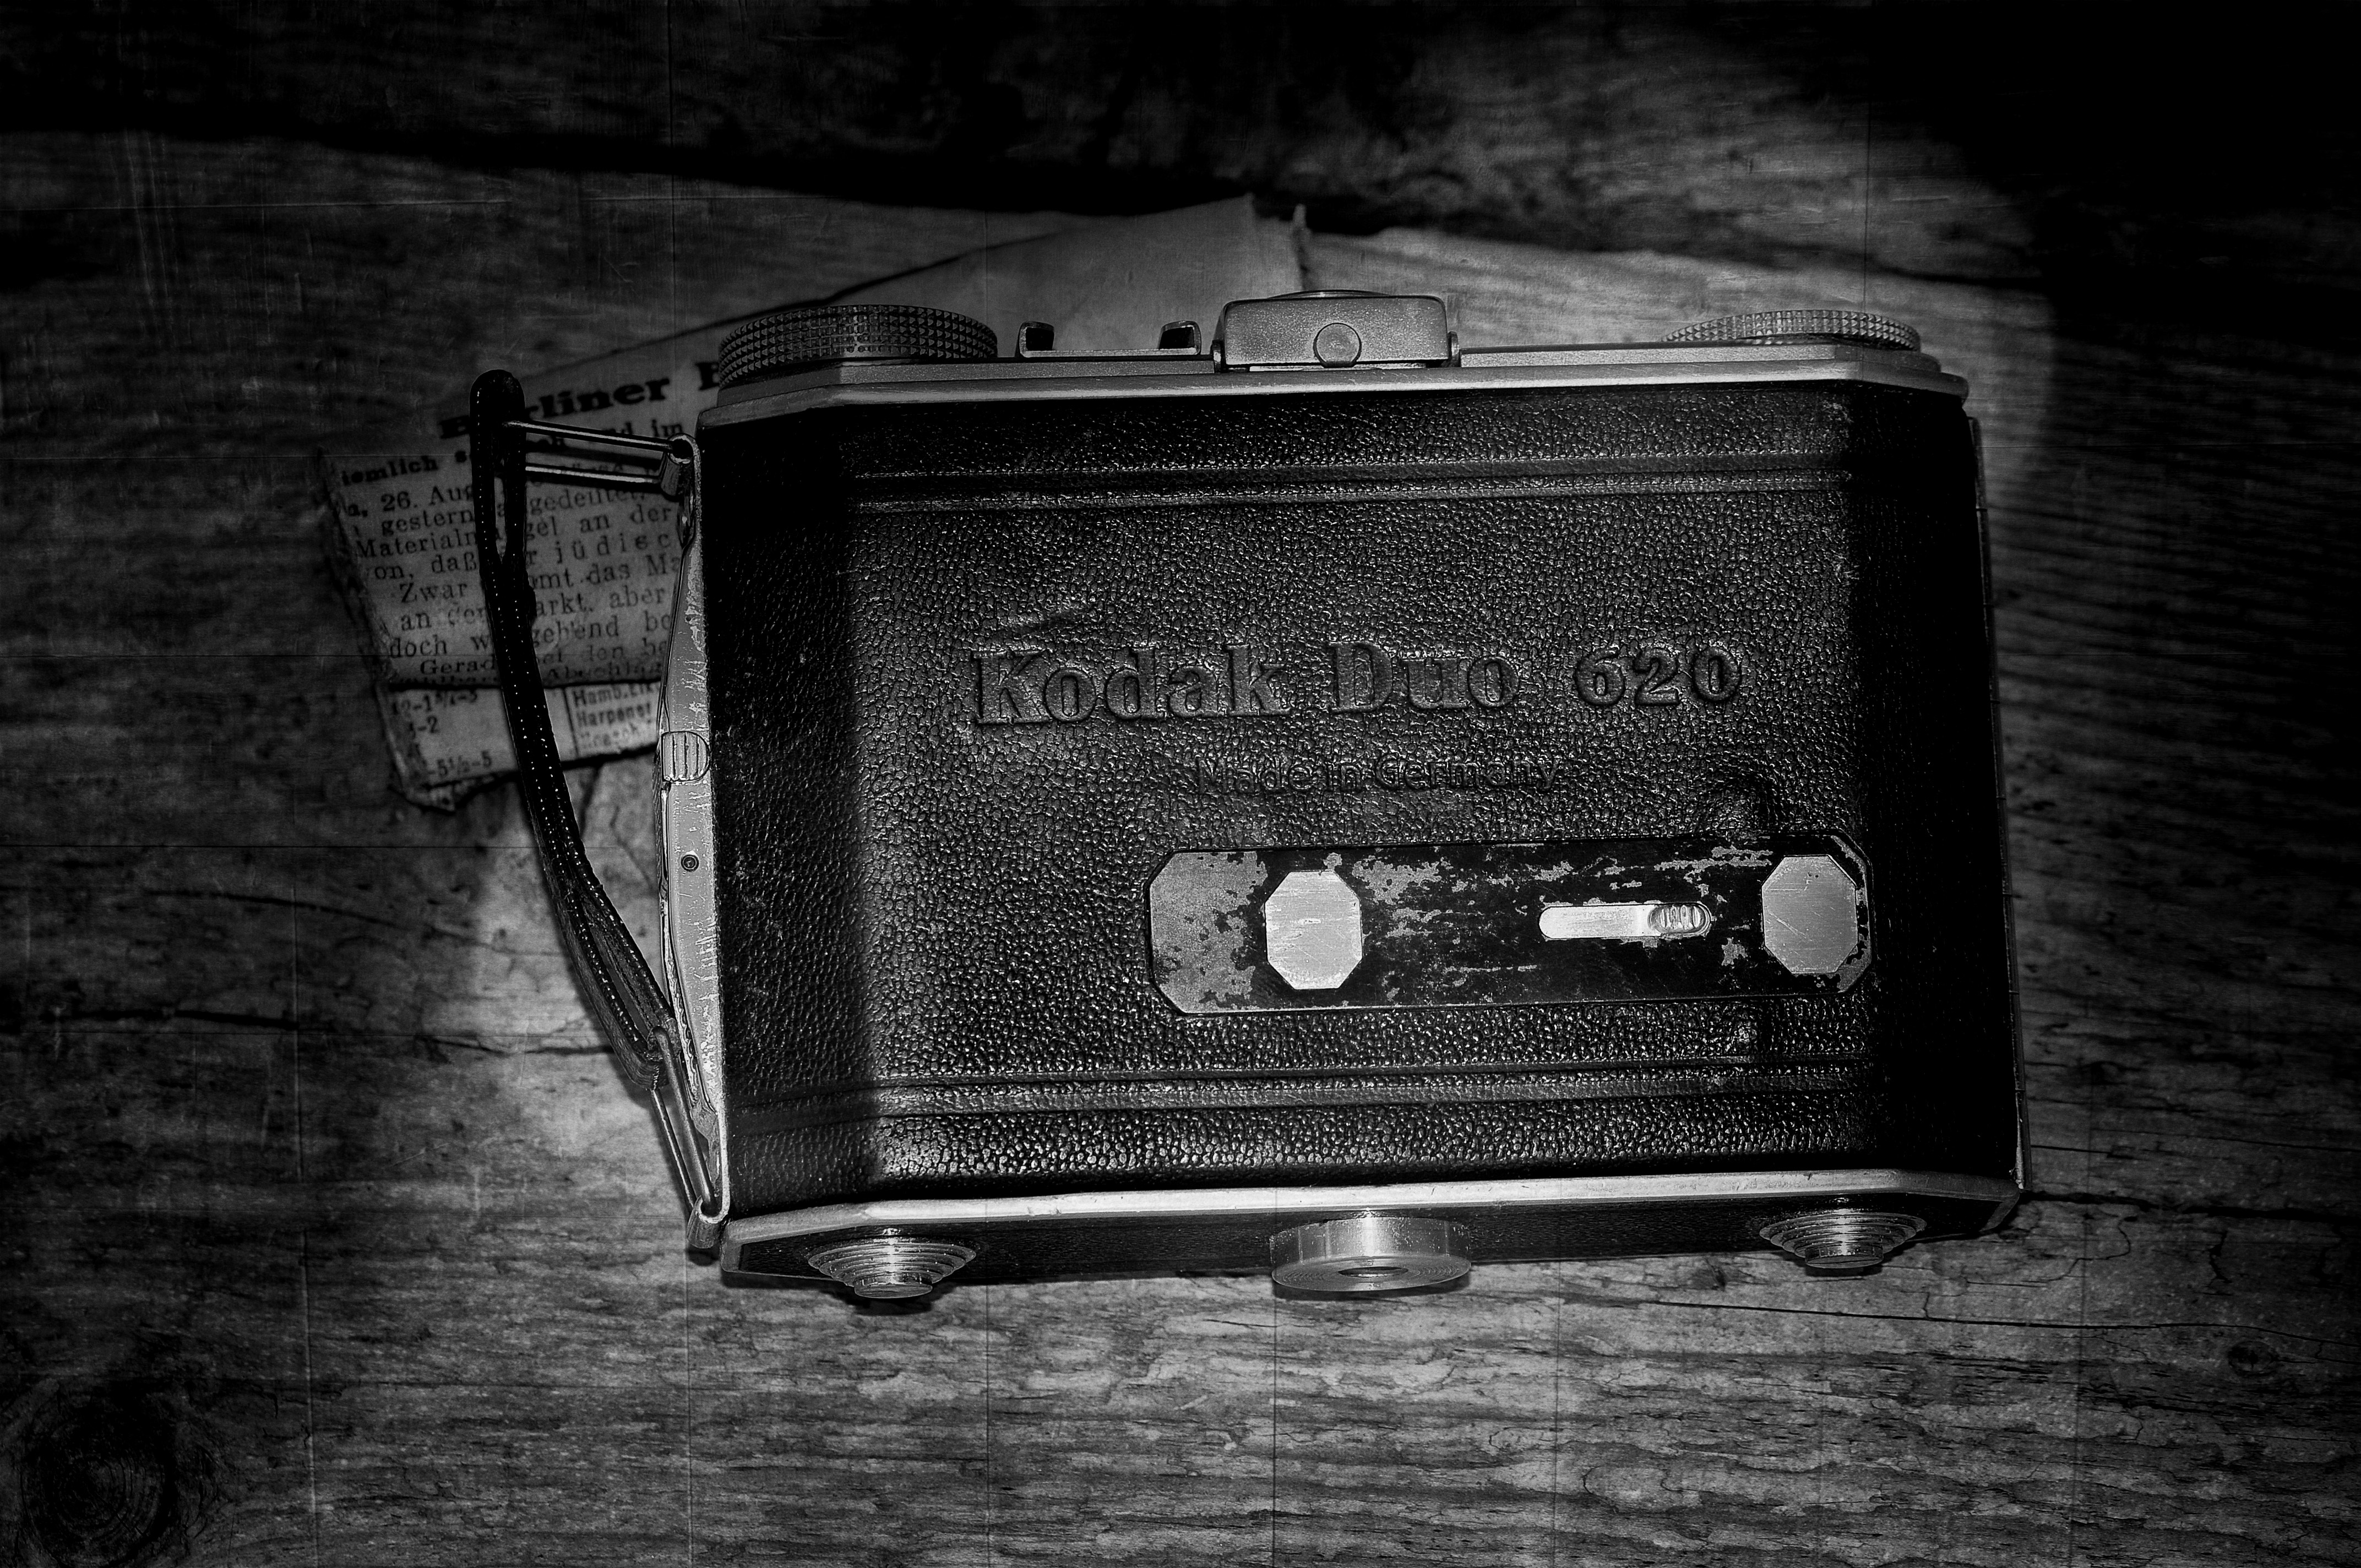
light, black and white, wood, white, camera, photography, antique, old, nostalgia, darkness, black, monochrome, photograph, image, shape, photo camera, black and white recording, still life photography, monochrome photography, film noir